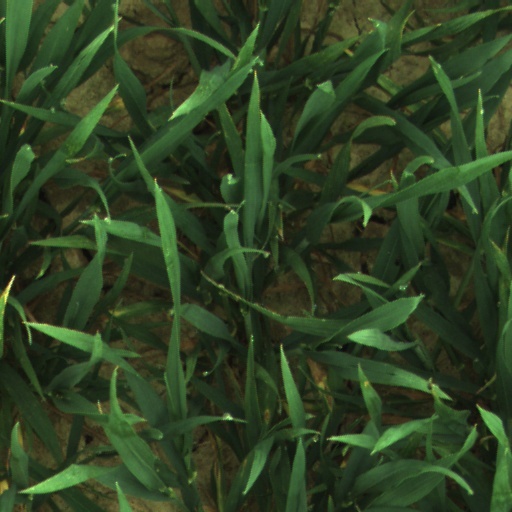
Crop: wheat